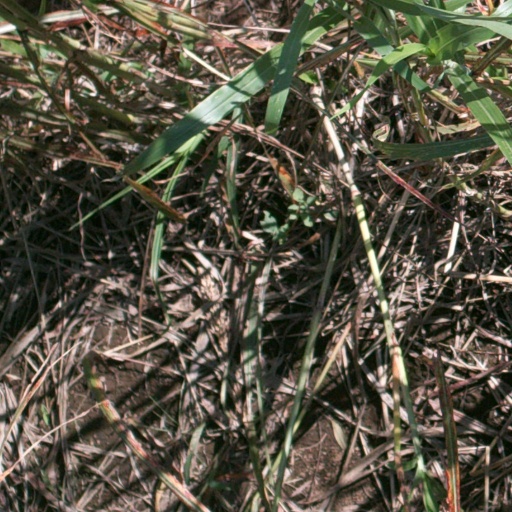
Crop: sorghum